Crewe and Nantwich Circular Walk

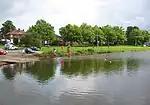
Shrewbridge Lake, Nantwich

The Crewe and Nantwich Circular Walk is a long-distance walkers' path in the Cheshire East area of Cheshire, England. As the name suggests, the walk forms a circuit around the towns of Crewe and Nantwich. It is one of two circular walks in the county of Cheshire, the other being the Vale Royal Round.